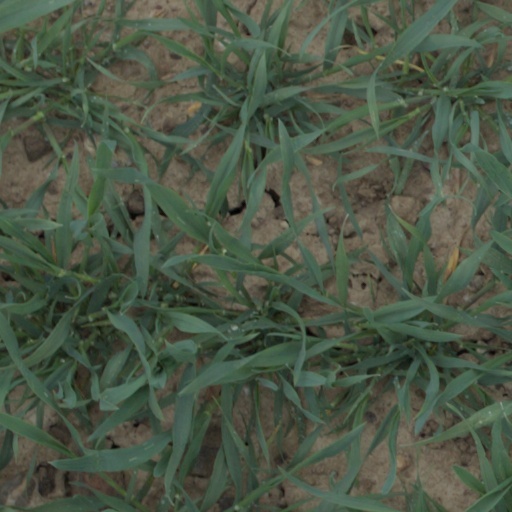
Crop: wheat